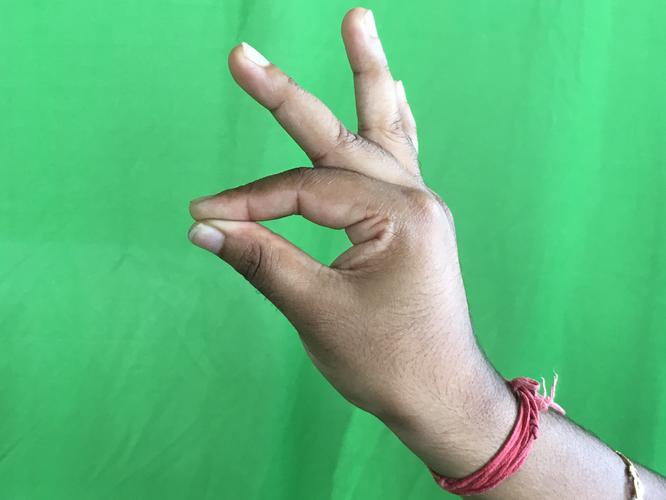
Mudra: Hamsasyam
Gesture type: single_hand